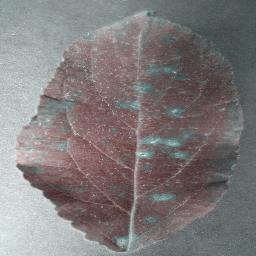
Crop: apple
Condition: cedar_rust